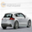
Label: automobile